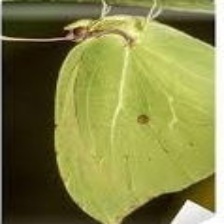
Species: CLEOPATRA
Butterfly family (ImageNet category): sulphur_butterfly